Kawabata Ryūshi

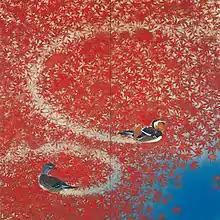
Appeared as stamp 1974

One of Ryūshi's works was selected as the subject of a commemorative postage stamp by the Japanese government: